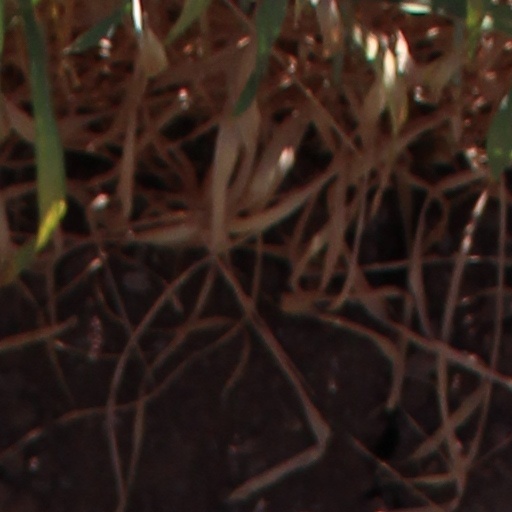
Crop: wheat